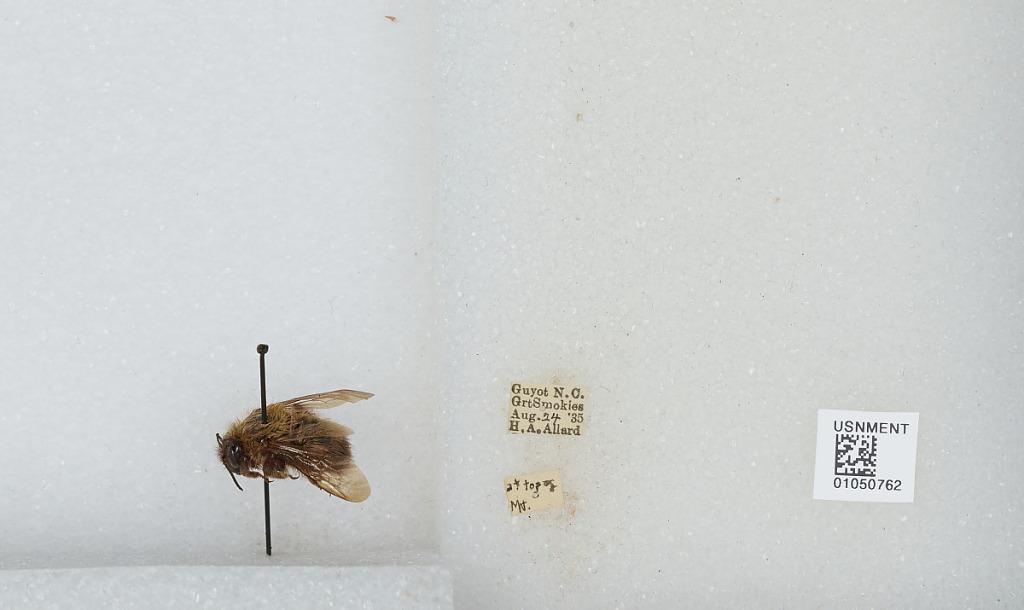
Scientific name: Bombus sp.
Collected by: H. Allard
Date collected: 1935-8-24
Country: United States
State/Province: North Carolina
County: Haywood
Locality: At top of Mount Guyot, Great Smoky Mountains.
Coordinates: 35.705, -83.2575